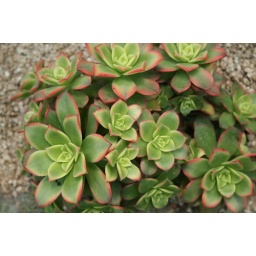
flower &amp;amp; plant janghung-arboretum in kyungki korea